Helen D'Arcy Stewart

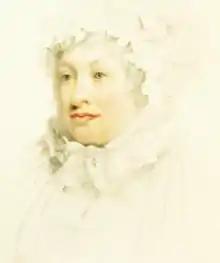
Helen D'Arcy Stewart in a circa 1830 watercolour by William Nicholson R.S.A. (1781-1844)

Helen D'Arcy Stewart ("née" Cranstoun; 13 March 1765 – 28 July 1838) was a Scottish poet and a noted Edinburgh society hostess of the late 18th and early 19th century, as wife to Dugald Stewart, an influential Scottish philosopher and mathematician best known for popularizing the Scottish Enlightenment.